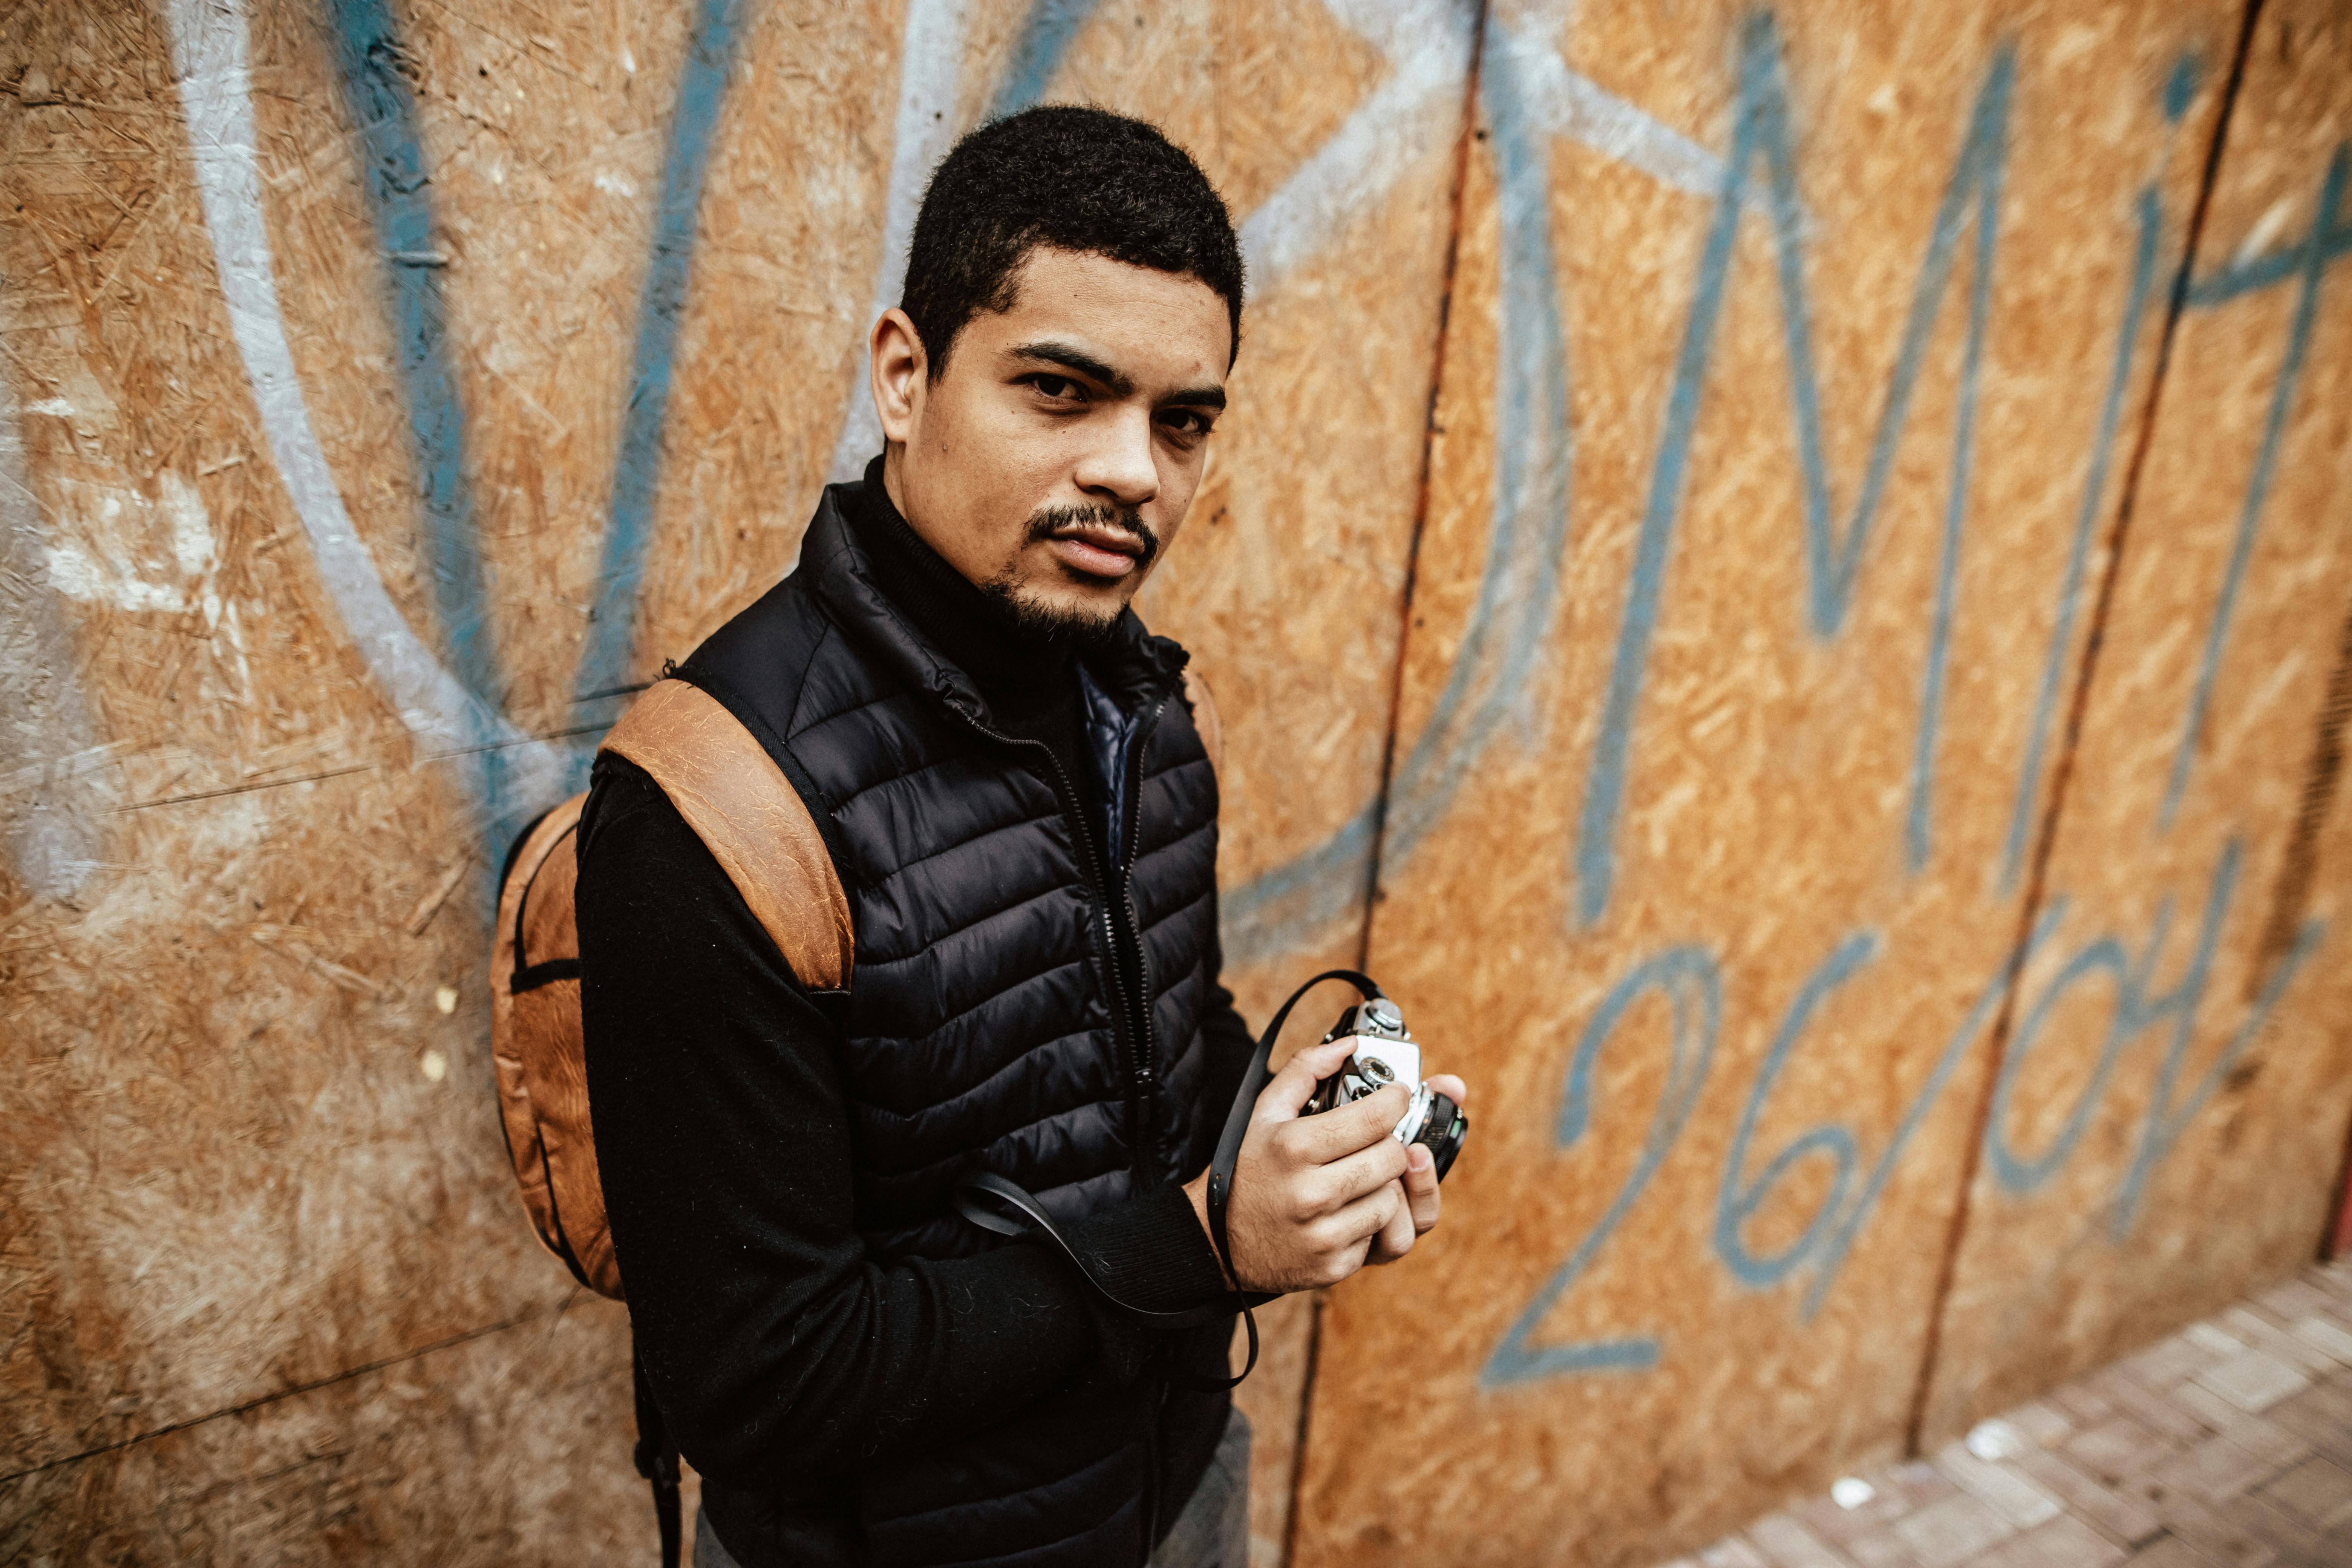
Gender: men